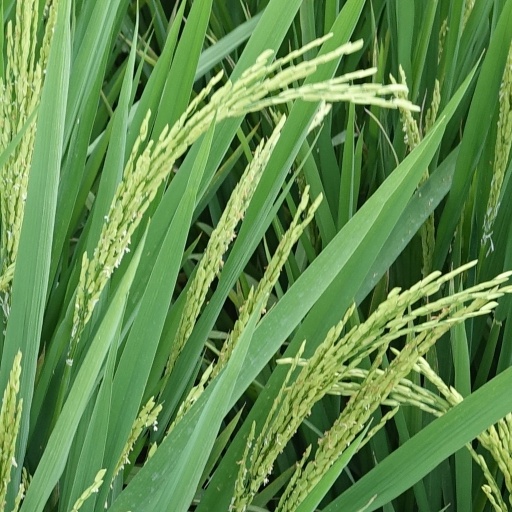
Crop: rice